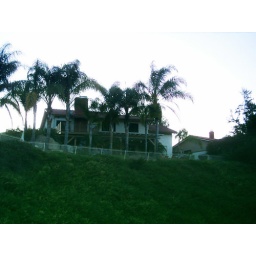
Gotta go around the hill to reach the house, and by the way never been into this infamous house before, loooooool